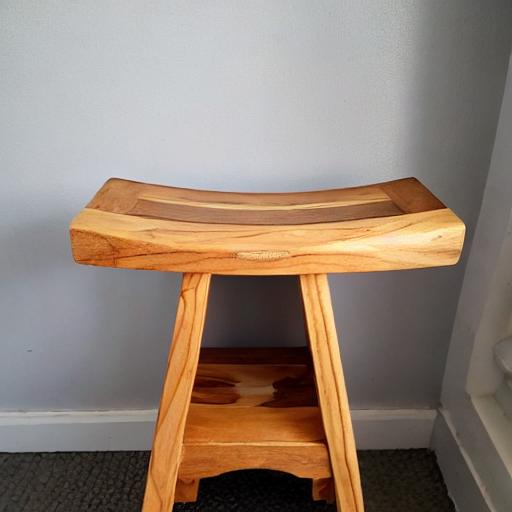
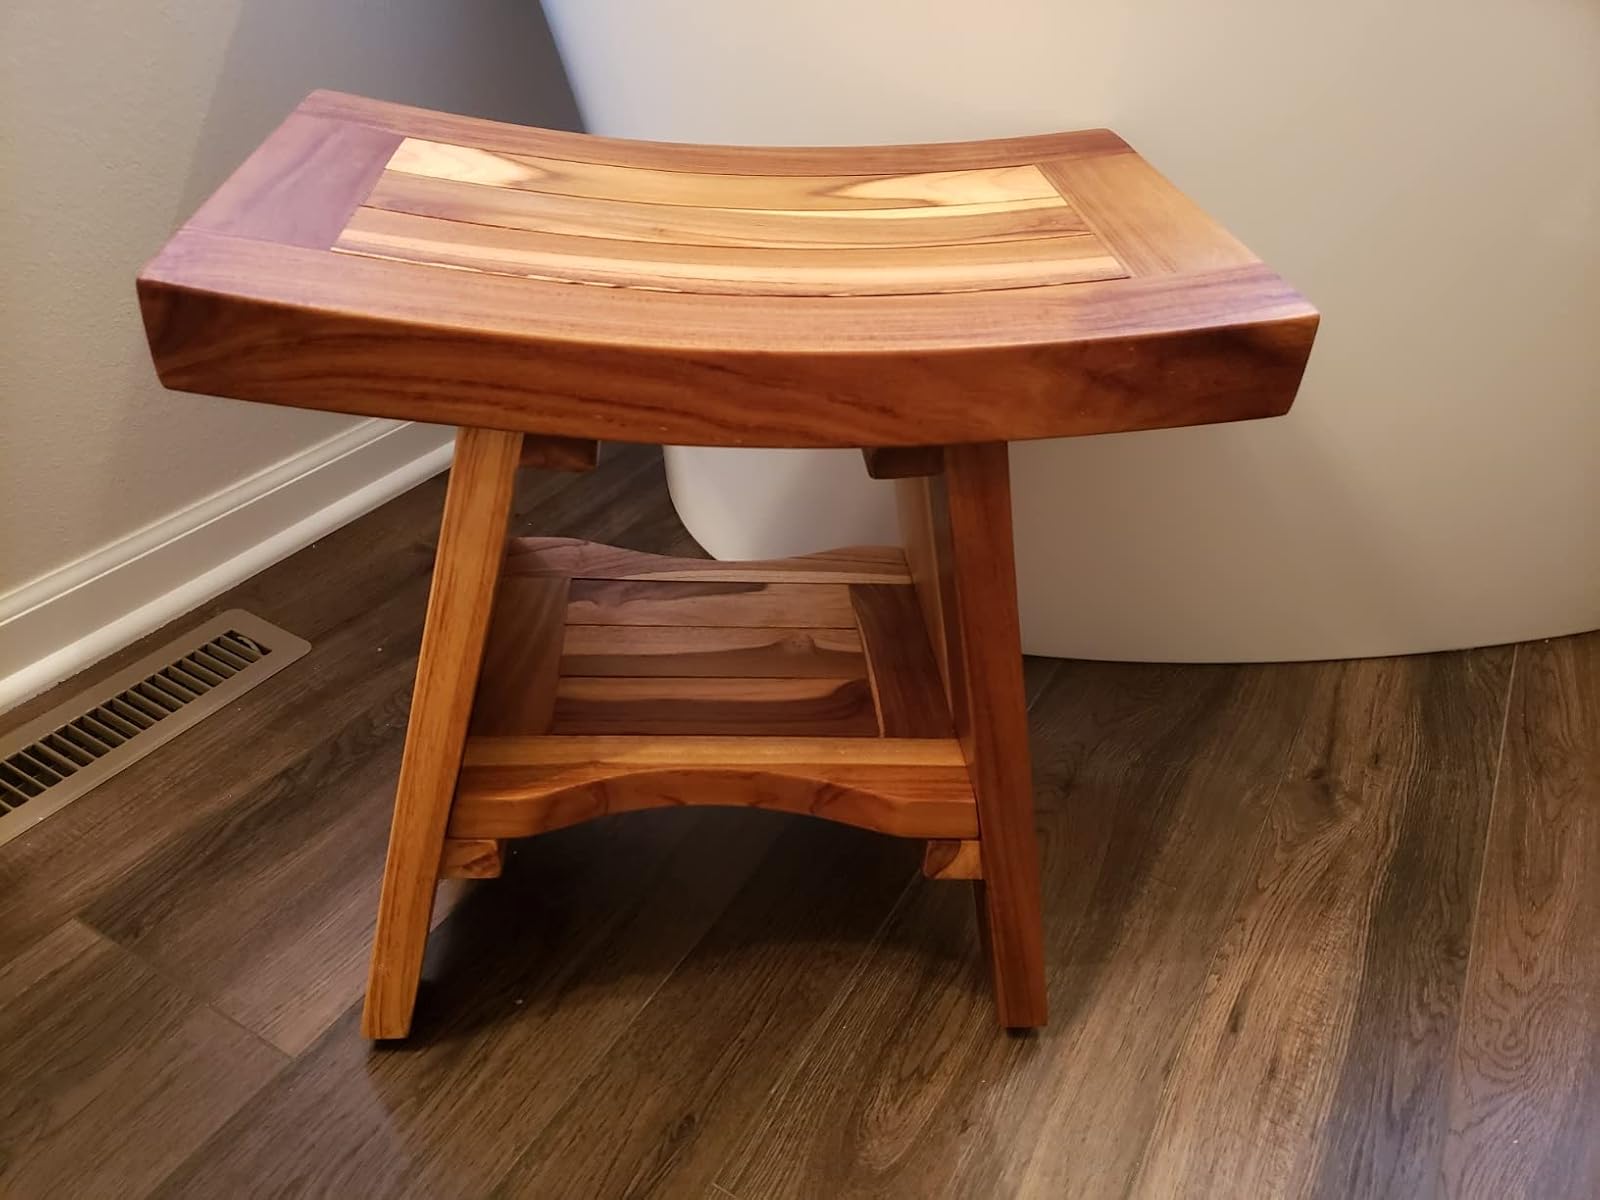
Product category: stool
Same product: no